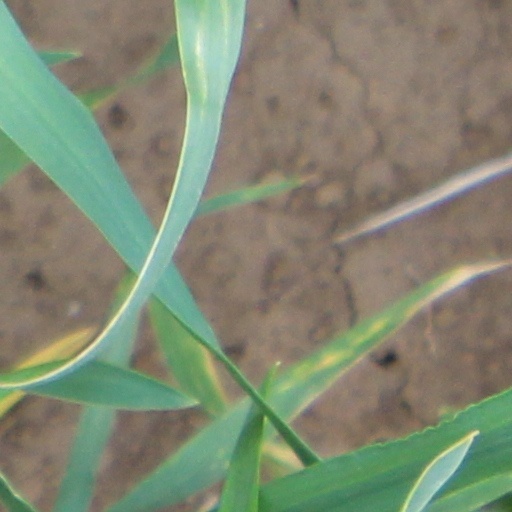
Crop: wheat